Prague Student Summit

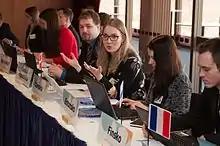
Model EU

The Model of the European Union is designed for university students who as ministers of member states simulate sessions of the key institution in the EU structure, the Council of the European Union. Model's goal is to show the operation of the council as authentically as possible by updating its agenda with current topics. Besides negotiating, the programme is constituted by discussions and seminars with prominent Czech and foreign experts, including diplomats and politicians accustomed to the EU surroundings.